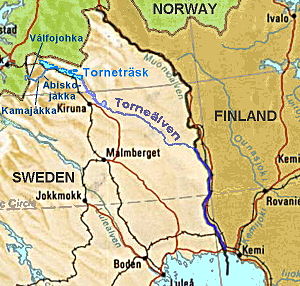
Tornedalsfinner
Kort over Tornedalen
Tornedalsfinner eller tornedalinger er en etnisk minoritetsgruppe i Sverige, som primært er bosat i Tornedalen.